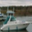
Label: ship